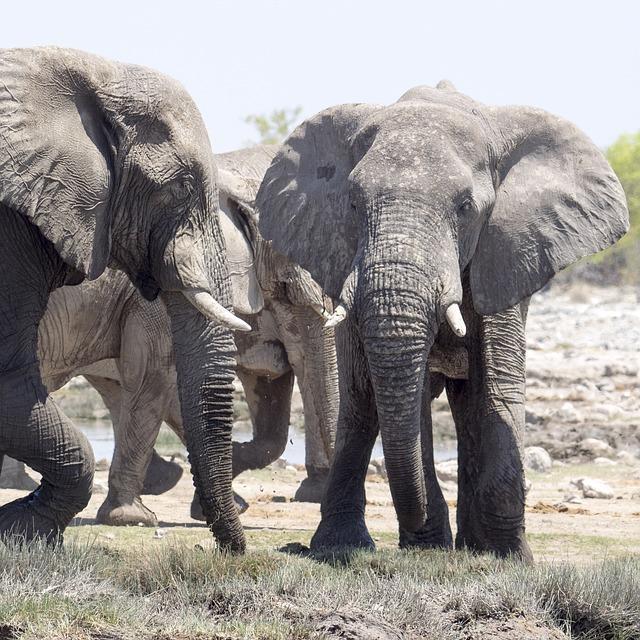
elephant